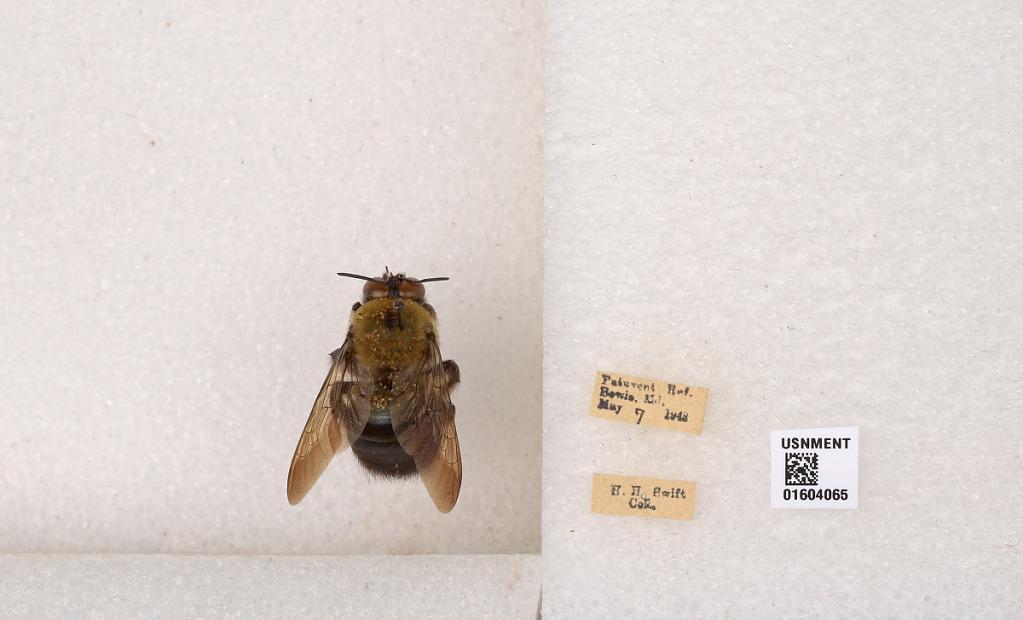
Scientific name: Xylocopa (Xylocopoides) virginica virginica (Linnaeus)
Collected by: H. Swift
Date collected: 1943-5-7